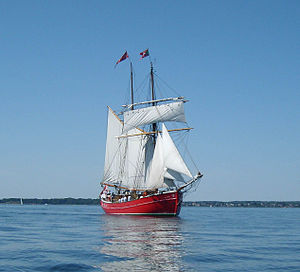
Skonnert
Skonnerten Lilla Dan i Øresund
Schooner ""Lilla Dan"""
En skonnert er i skibsterminologi betegnelsen for et skib rigget med to eller flere skonnertriggede master; et hurtigtgående fartøj med minimum fokkemast og stormast, som bærer langskibs sejl på alle master, som dog også kan føre råsejl på fokkemasten enten som topsejl eller som bredfok. I vore dage betegner skonnert et sejlskib med to master med gaffel- eller bermudarig og med den agterste mast højest. Tremastede skonnerter har for det meste tre lige høje master.